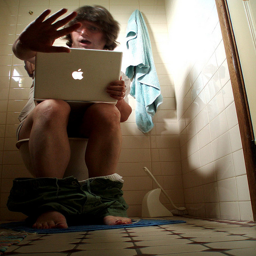
A man shields his face as he uses a computer while sitting on the toilet.
A man sitting on a toilet using an i pad.
A man is sitting on the toilet with a laptop.
a male sitting on a toilet with a laptop
A person is on the toilet with their computer.